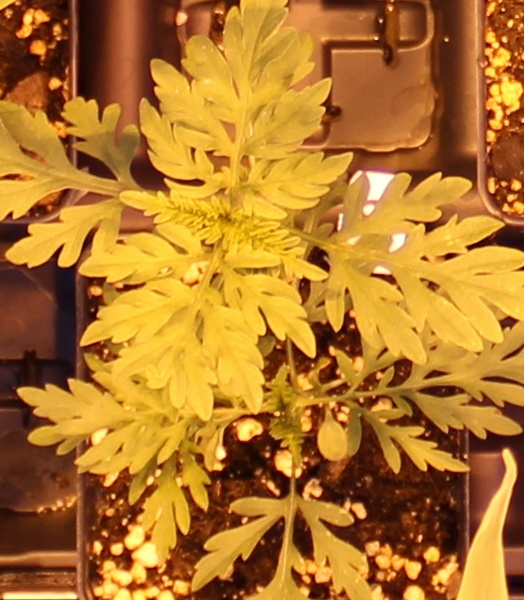
Label: Ragweed